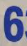
Number: 6